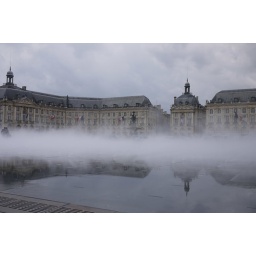
Excellent combination of architectural ideas with water mirror in front of the building